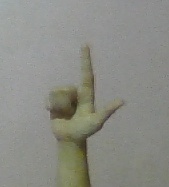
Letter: laam